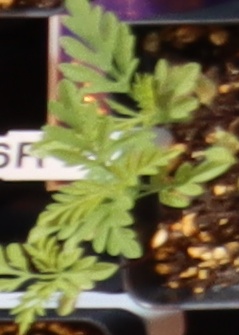
Label: Ragweed